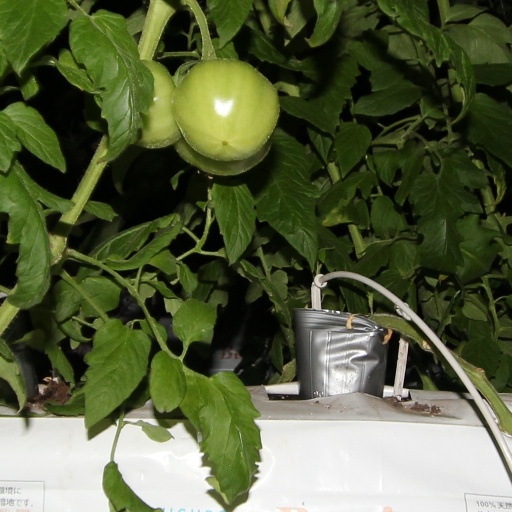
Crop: tomato